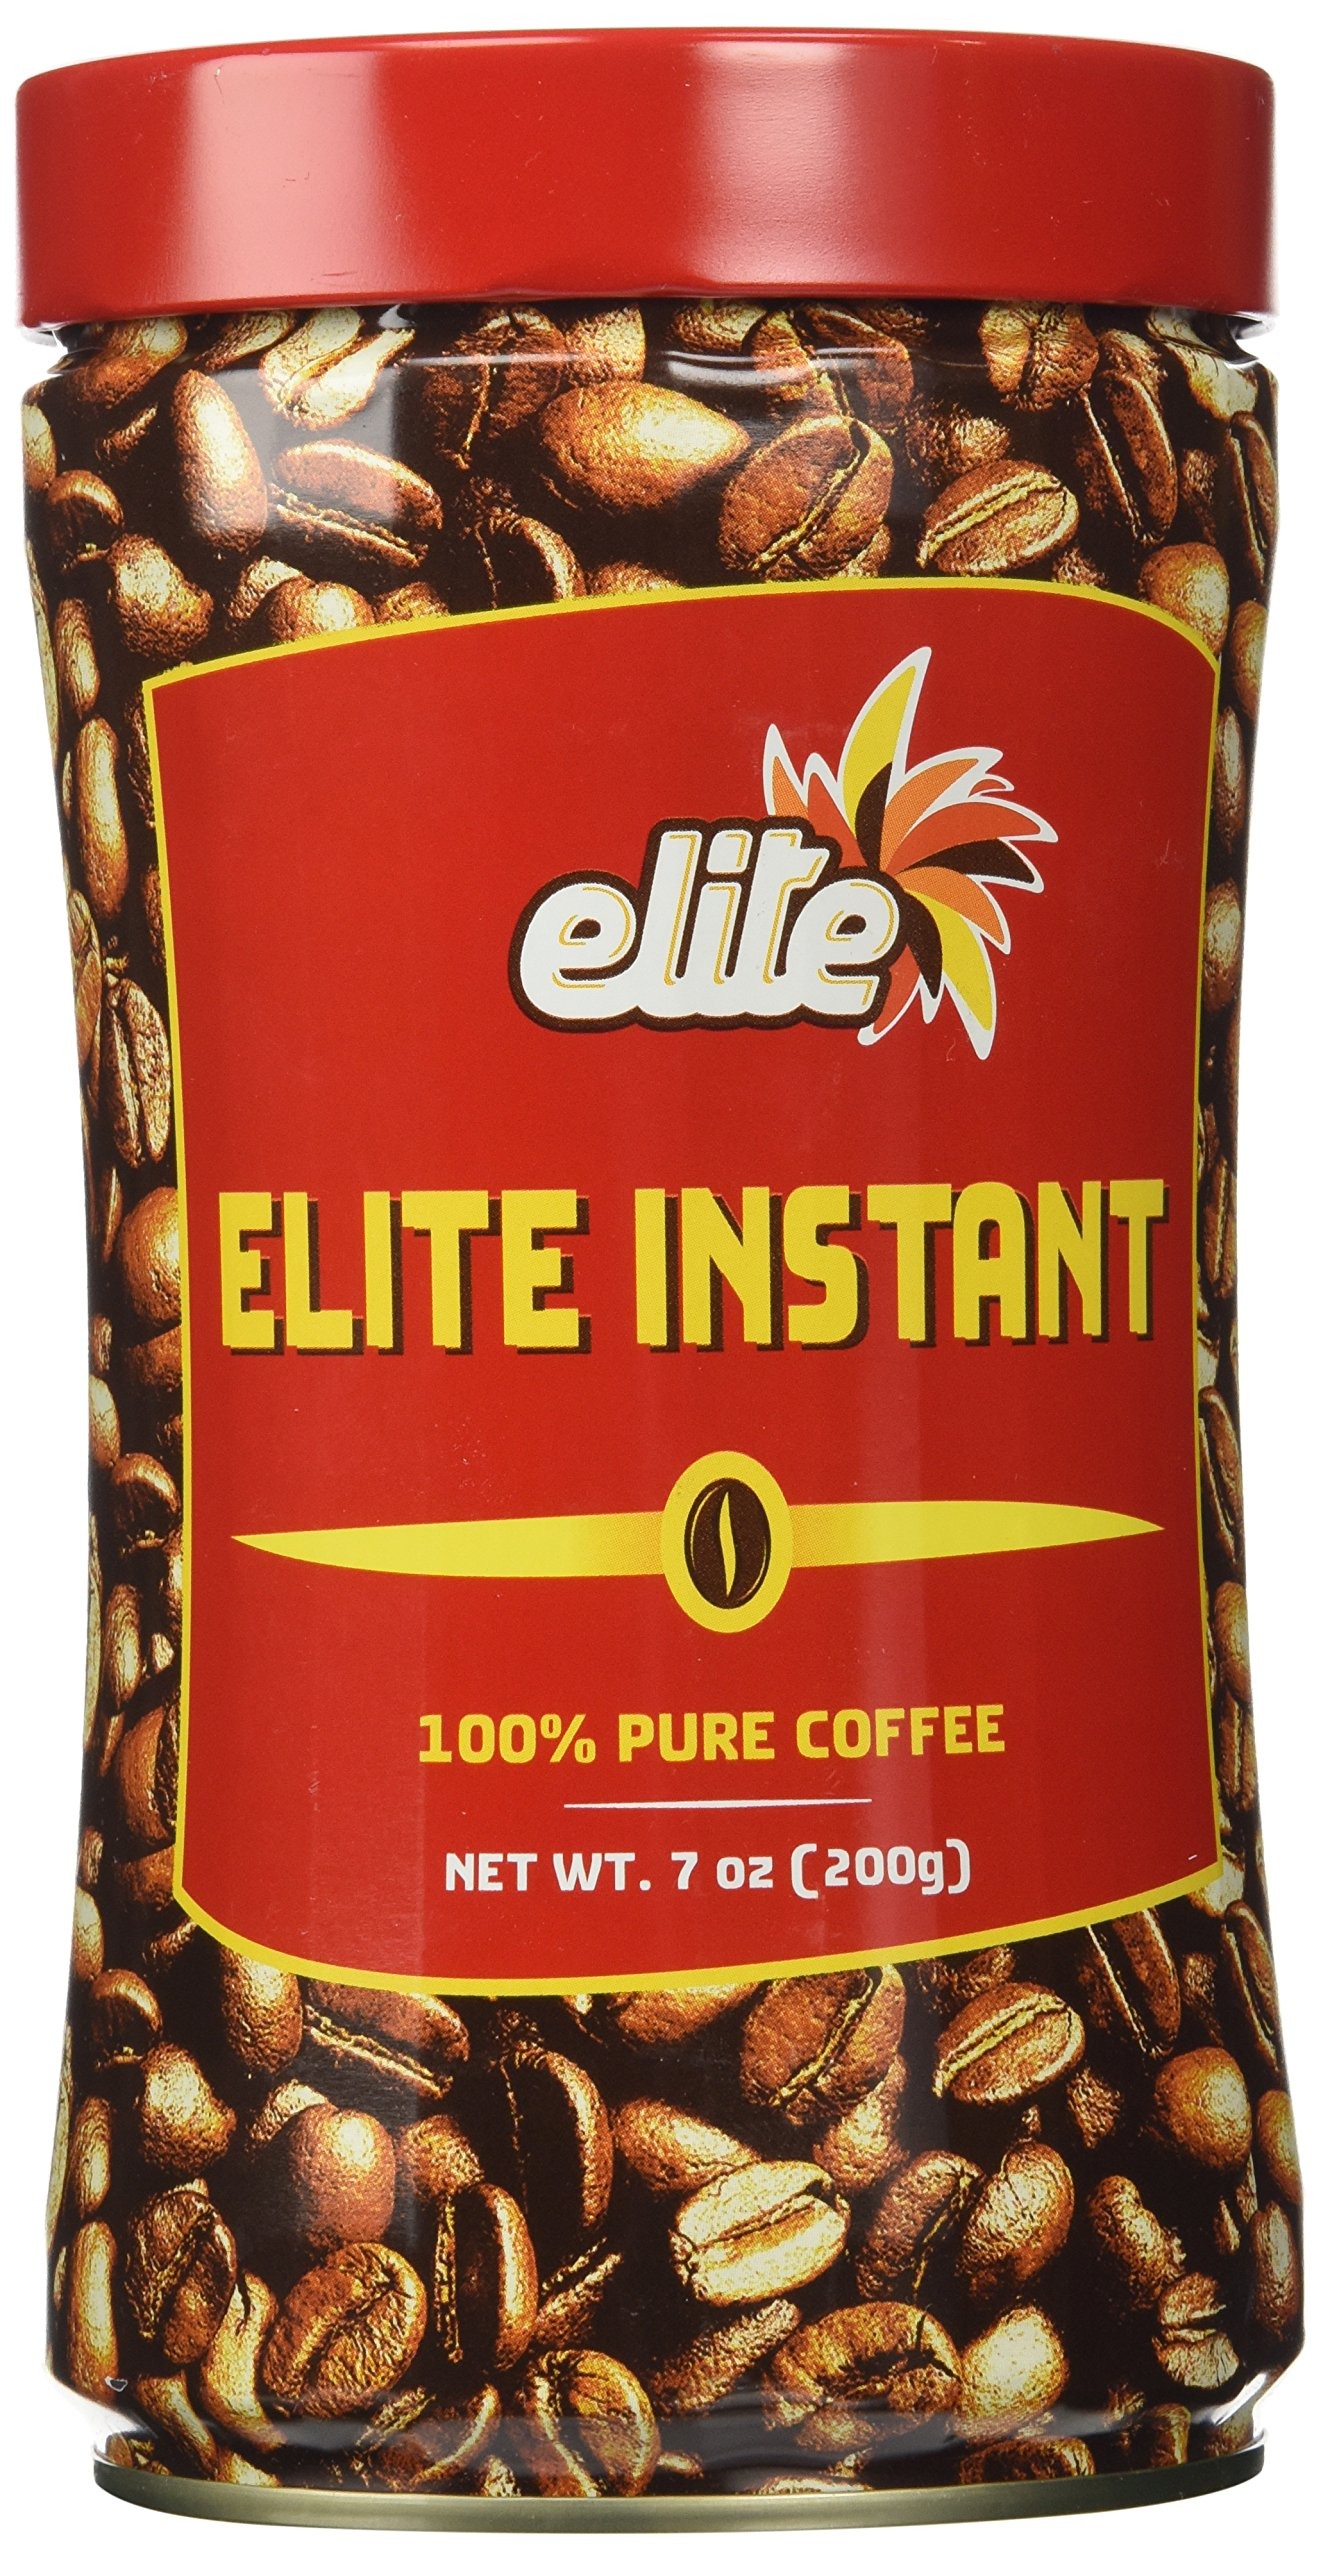
Item Name: Elite Instant Coffee 7oz. (1)
Bullet Point 1: Kosher Parve Instant Coffee
Bullet Point 2: A Deliciously Unique Cup of Coffee
Bullet Point 3: Great Flavor For A Splendid Cup Of Coffee
Value: 7.0
Unit: ounce

Price: 7.495